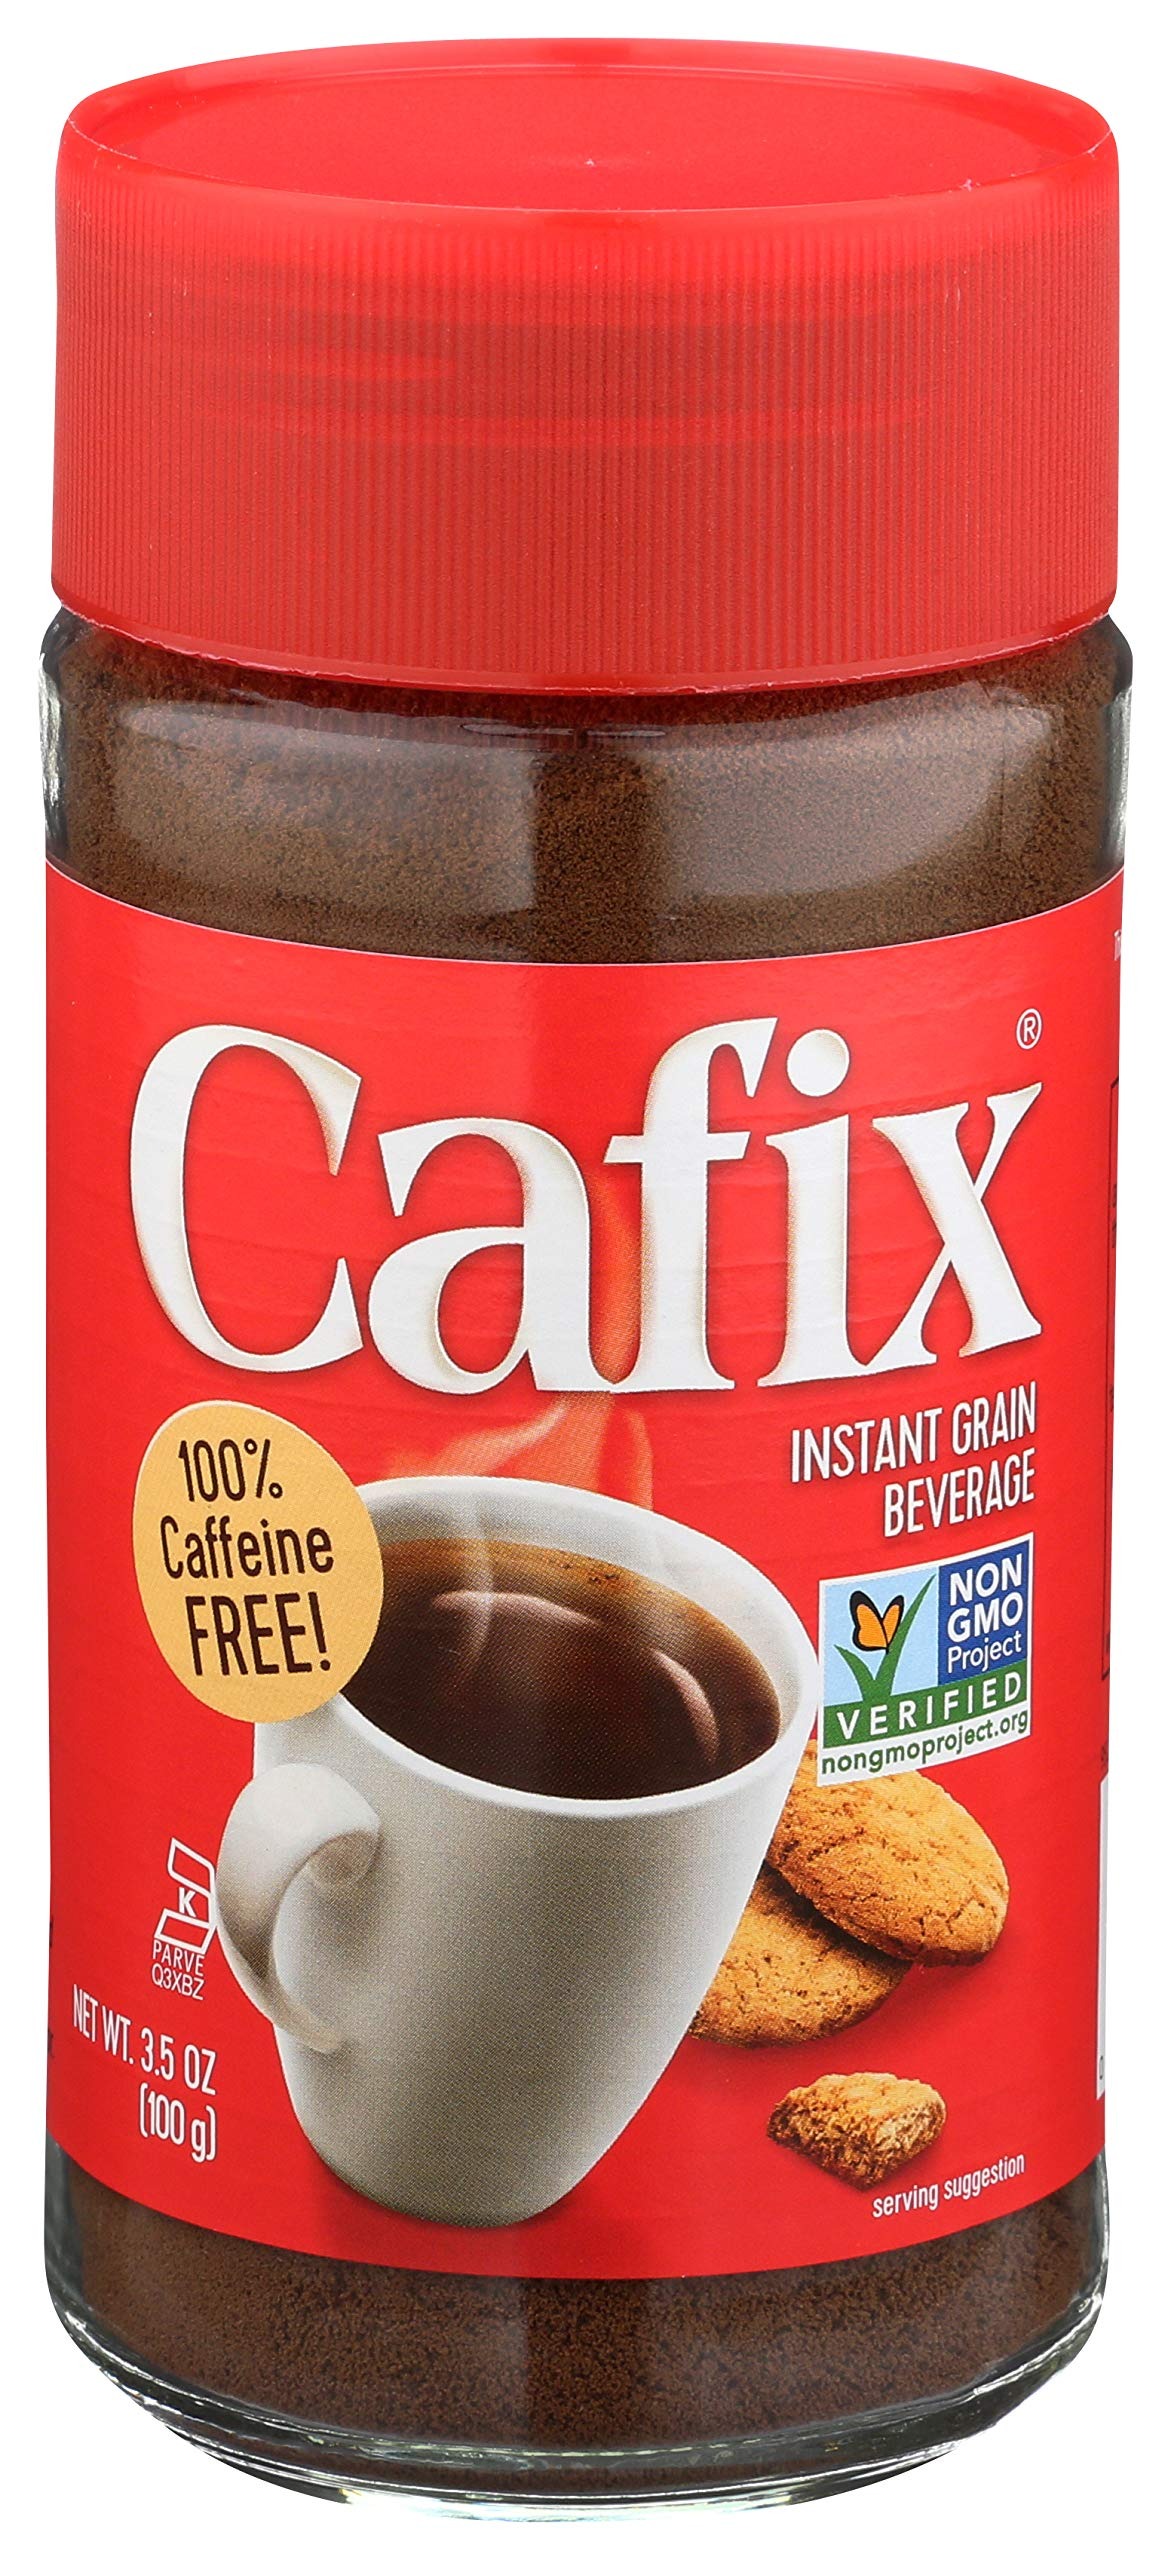
Item Name: Cafix Caffeine-Free All-Natural Instant Coffee Substitute, 3.5oz. Packages (Pack of 1)
Bullet Point 1: 100% CAFFEINE FREE: Cafix Naturally caffeine free so the whole family can enjoy it…anytime!
Bullet Point 2: NON-GMO, KOSHER & ALL NATURAL: Cafix gets its rich flavor from a healthful blend of all natural ingredients, nothing artificial. Lightly sweetened with figs & beets.
Bullet Point 3: DELICIOUS: Bold, rich coffee-like flavor that can be enjoyed in hot or cold recipes
Bullet Point 4: 106 CUPS: each 7.05oz tin yields approximately 100 cups of beverage
Bullet Point 5: INSTANT: Stir one or more teaspoons of Cafix Instant Beverage into a 6 oz cup of very hot (not boiling) water. If desired, add milk or sweeten to taste.
Value: 7.5
Unit: Ounce

Price: 13.49